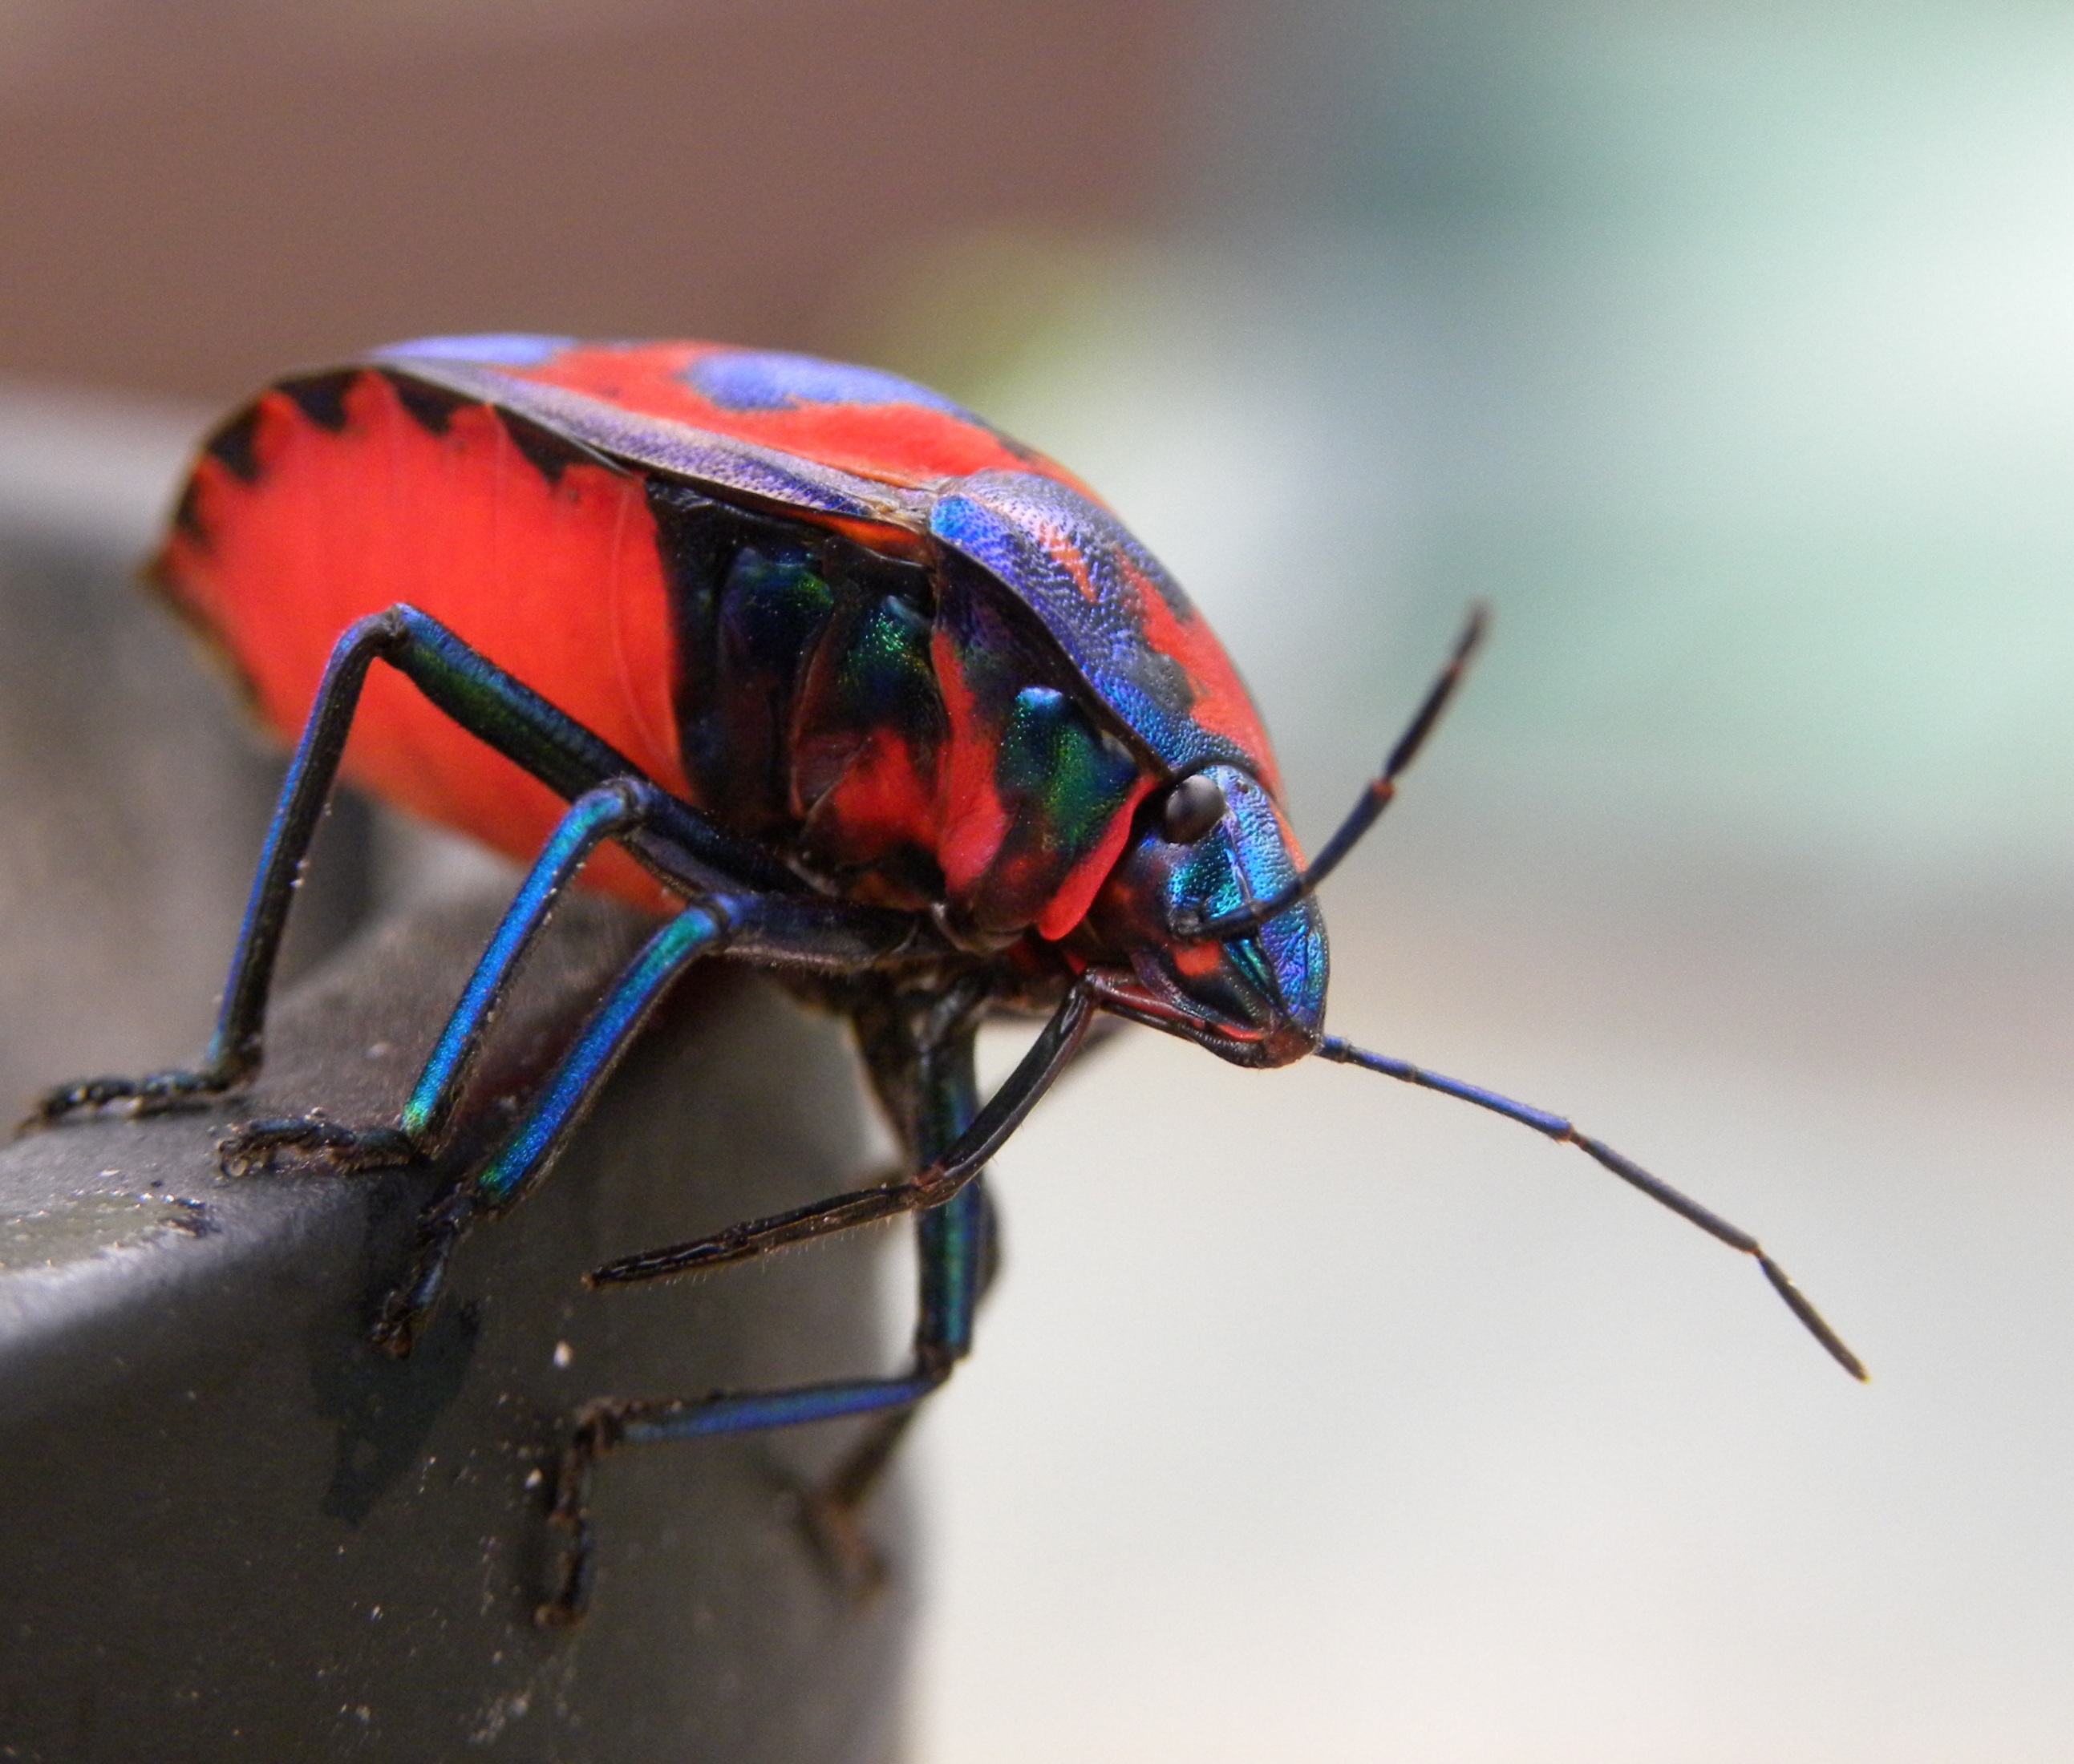
nature, photography, fly, red, colourful, insect, bug, blue, fauna, invertebrate, close up, australian, vivid, bright, insects, hibiscus, beetle, harlequin, macro photography, arthropod, multi coloured, leaf beetle, hibiscus harlequin bug, tectocoris diophthalmus, diophthalmus